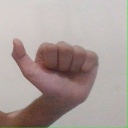
अक्षर: त